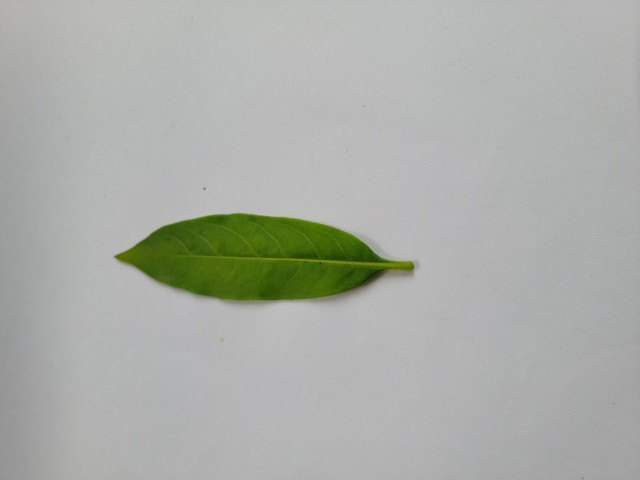
Plant: sarpagandha